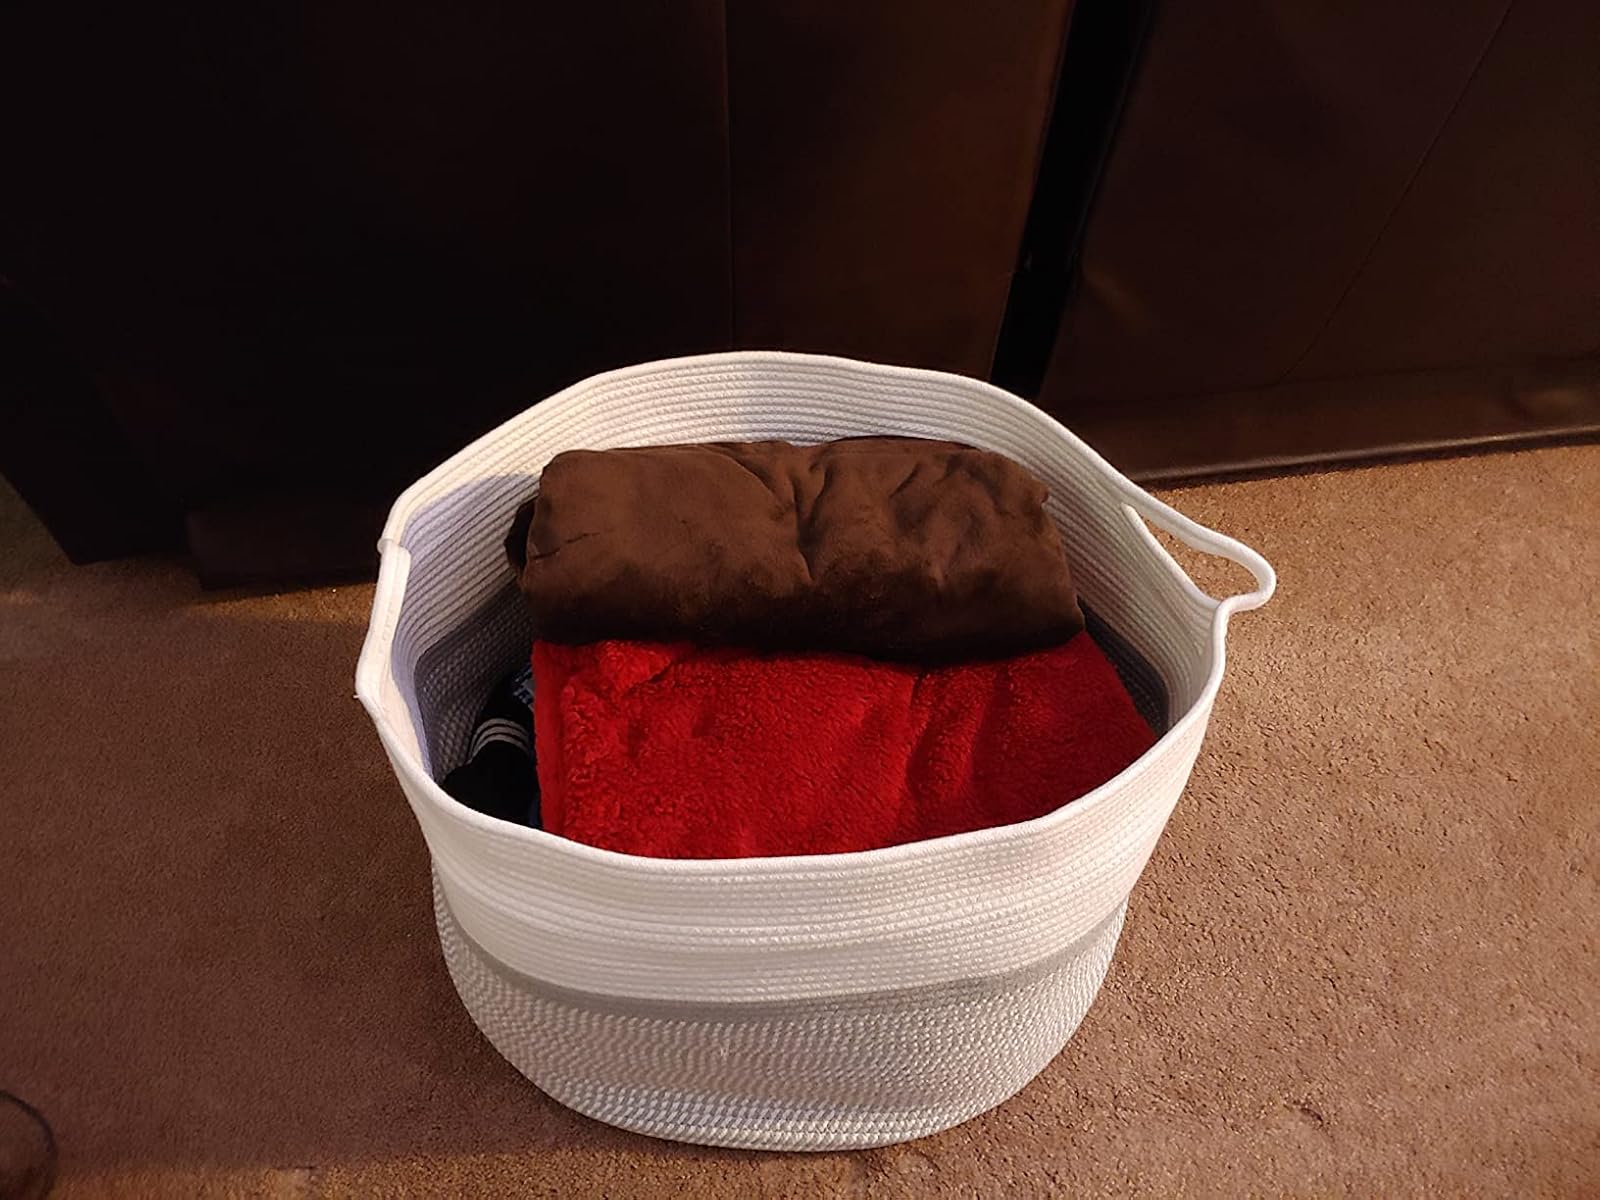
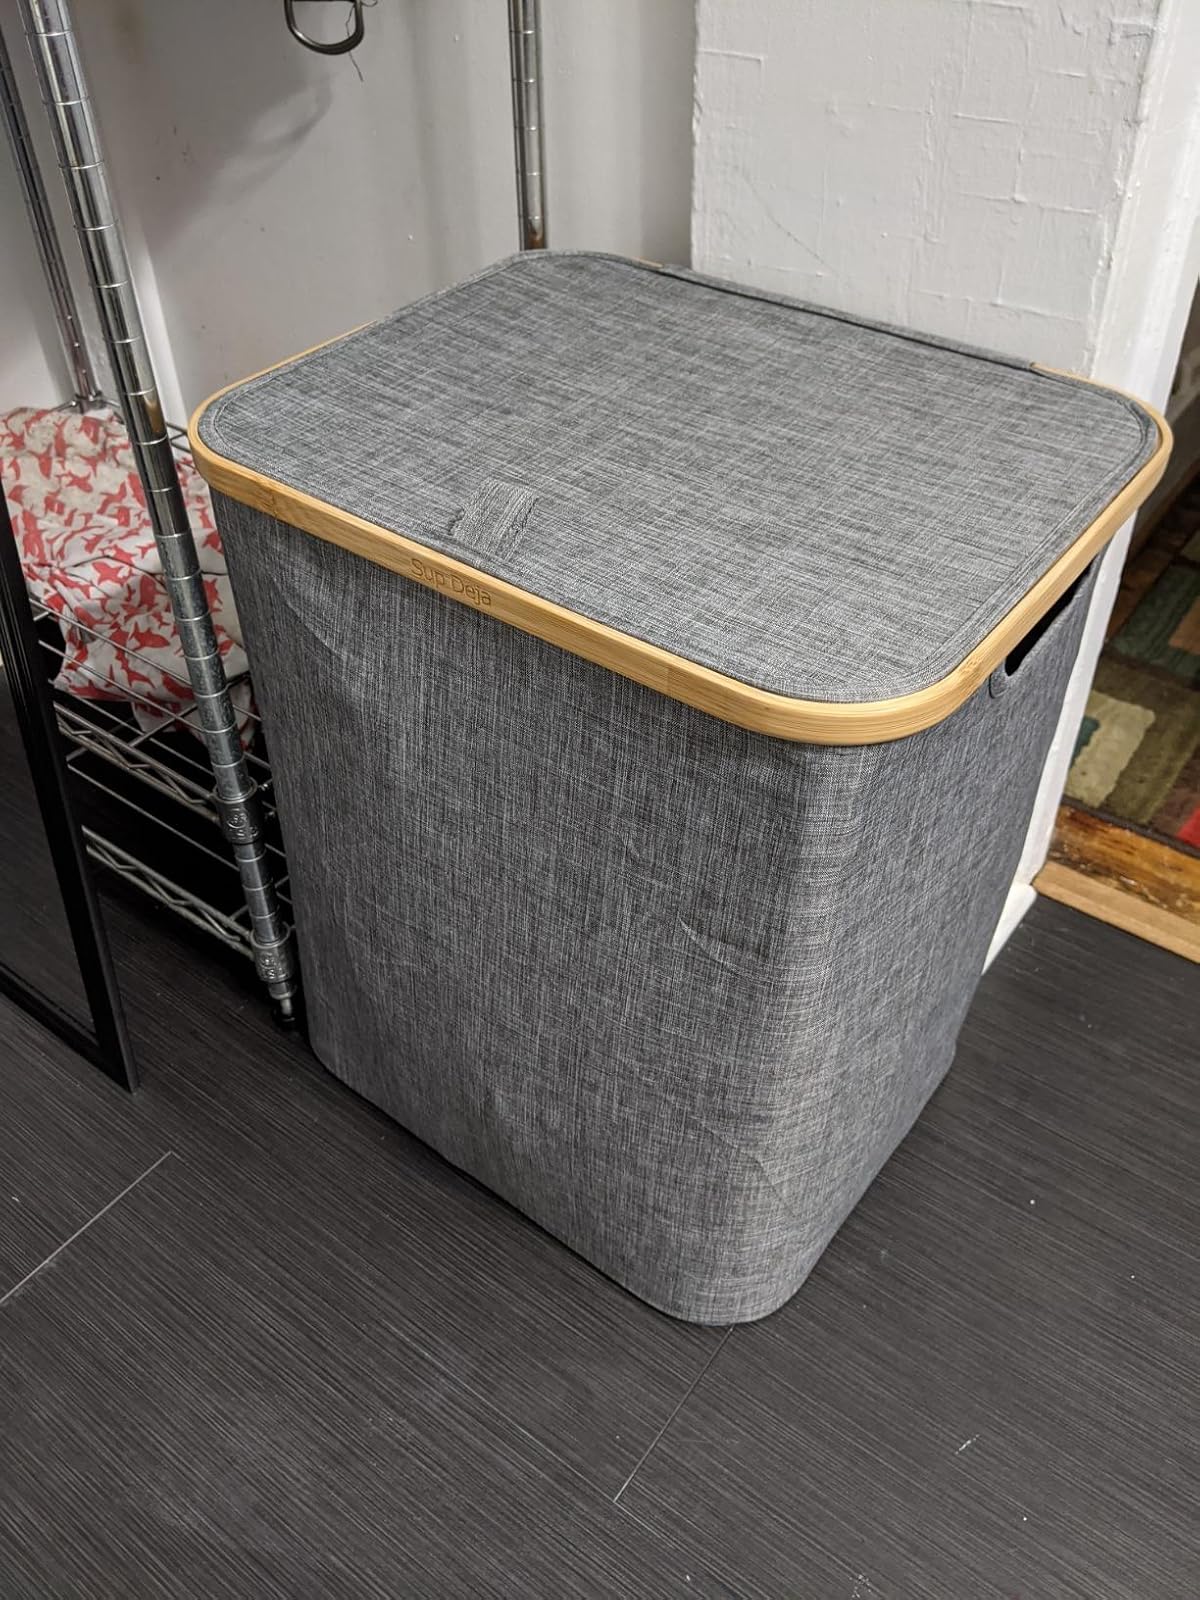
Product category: items_hamper
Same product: no